Phil Caliva

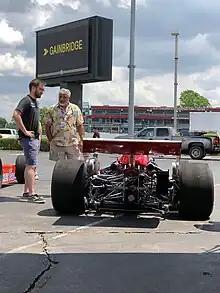
Caliva telling of his experiences at Indy to Taylor Allen at IMS in 2018. The car pictured is the "McLightning" Phil drove in his 1982 Indy 500 qualifying attempt. Dave Roberts of Carmel, IN owns the car currently.

Phil Caliva (born January 1, 1945, in Palermo, Sicily) is an Italian-born American racing driver who competed in the CART Championship Car series from 1979 to 1984. After racing in the North American Formula Super Vee series in 1977 and 1978, he made his CART debut in 1979 driving for Spike Gehlhausen at Ontario Motor Speedway. Caliva returned the next year and made five starts for Bill Alsup and tried but failed to qualify for the Indianapolis 500. Caliva attempted a second time to qualify for the "500" for Alsup in 1981 but again failed to make the field. He made 3 more starts later that year, including his best series finish of 8th place at the Michigan International Speedway in July. He tried 3 races including the Indy 500 in 1982 but failed to qualify for all of them. He tried the Indy 500 again in 1983 and missed the field again, but made the race at Riverside International Raceway in what would be his last Champ Car start. He tried the Long Beach race and the Indy 500 again in 1984 but again missed both races.